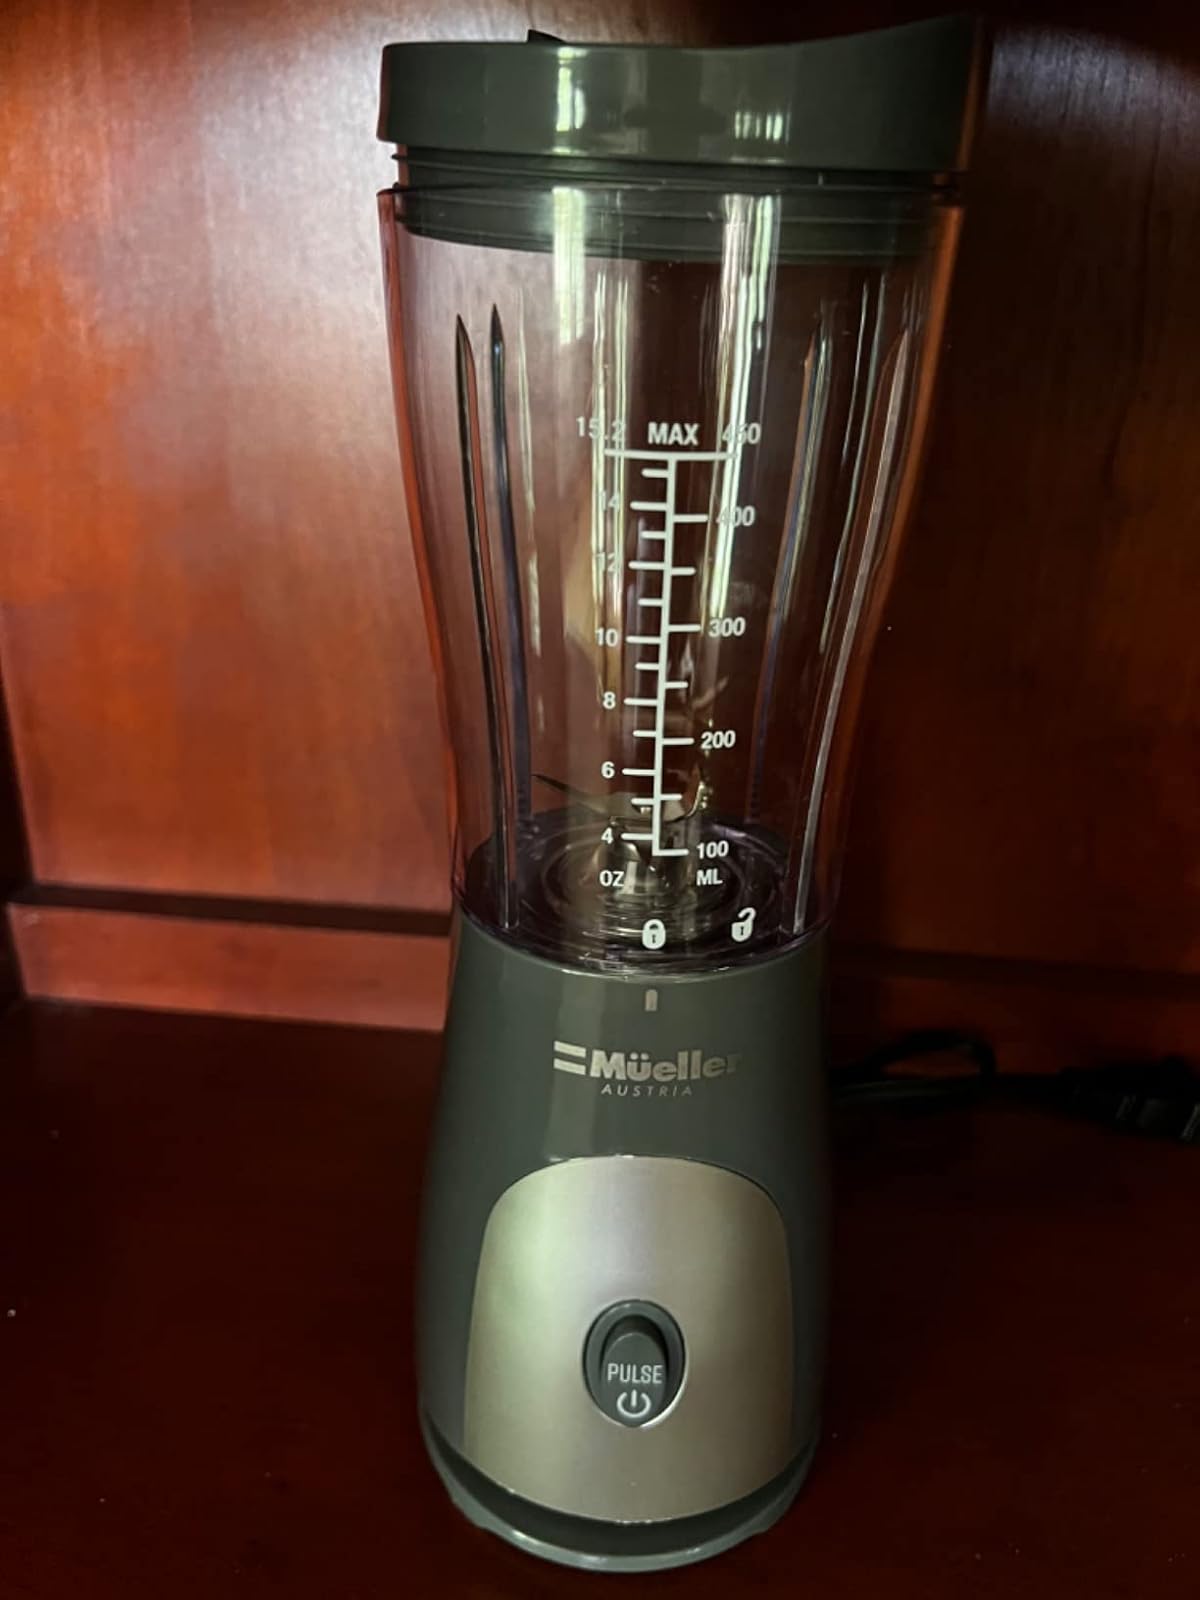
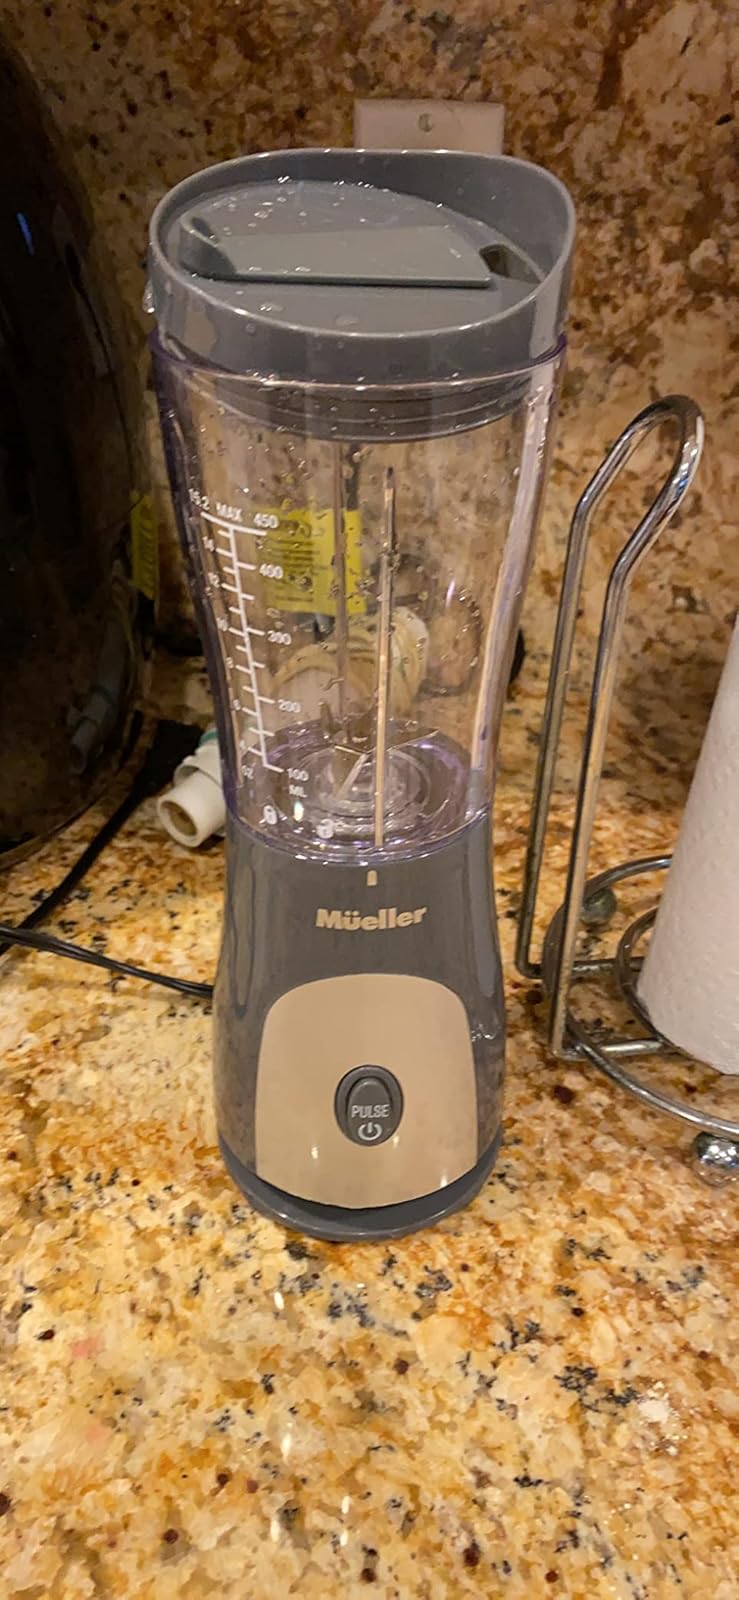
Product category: items_blender
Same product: yes